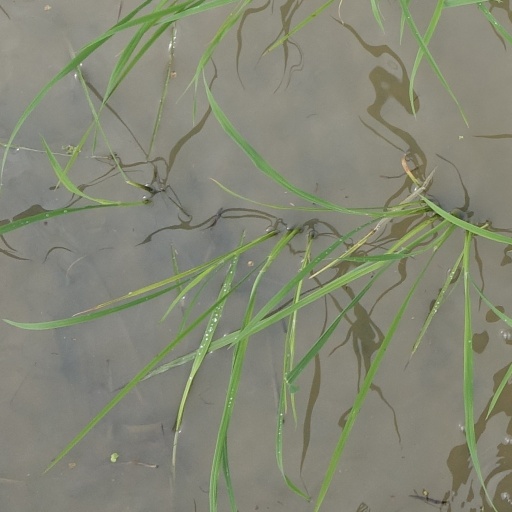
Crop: rice